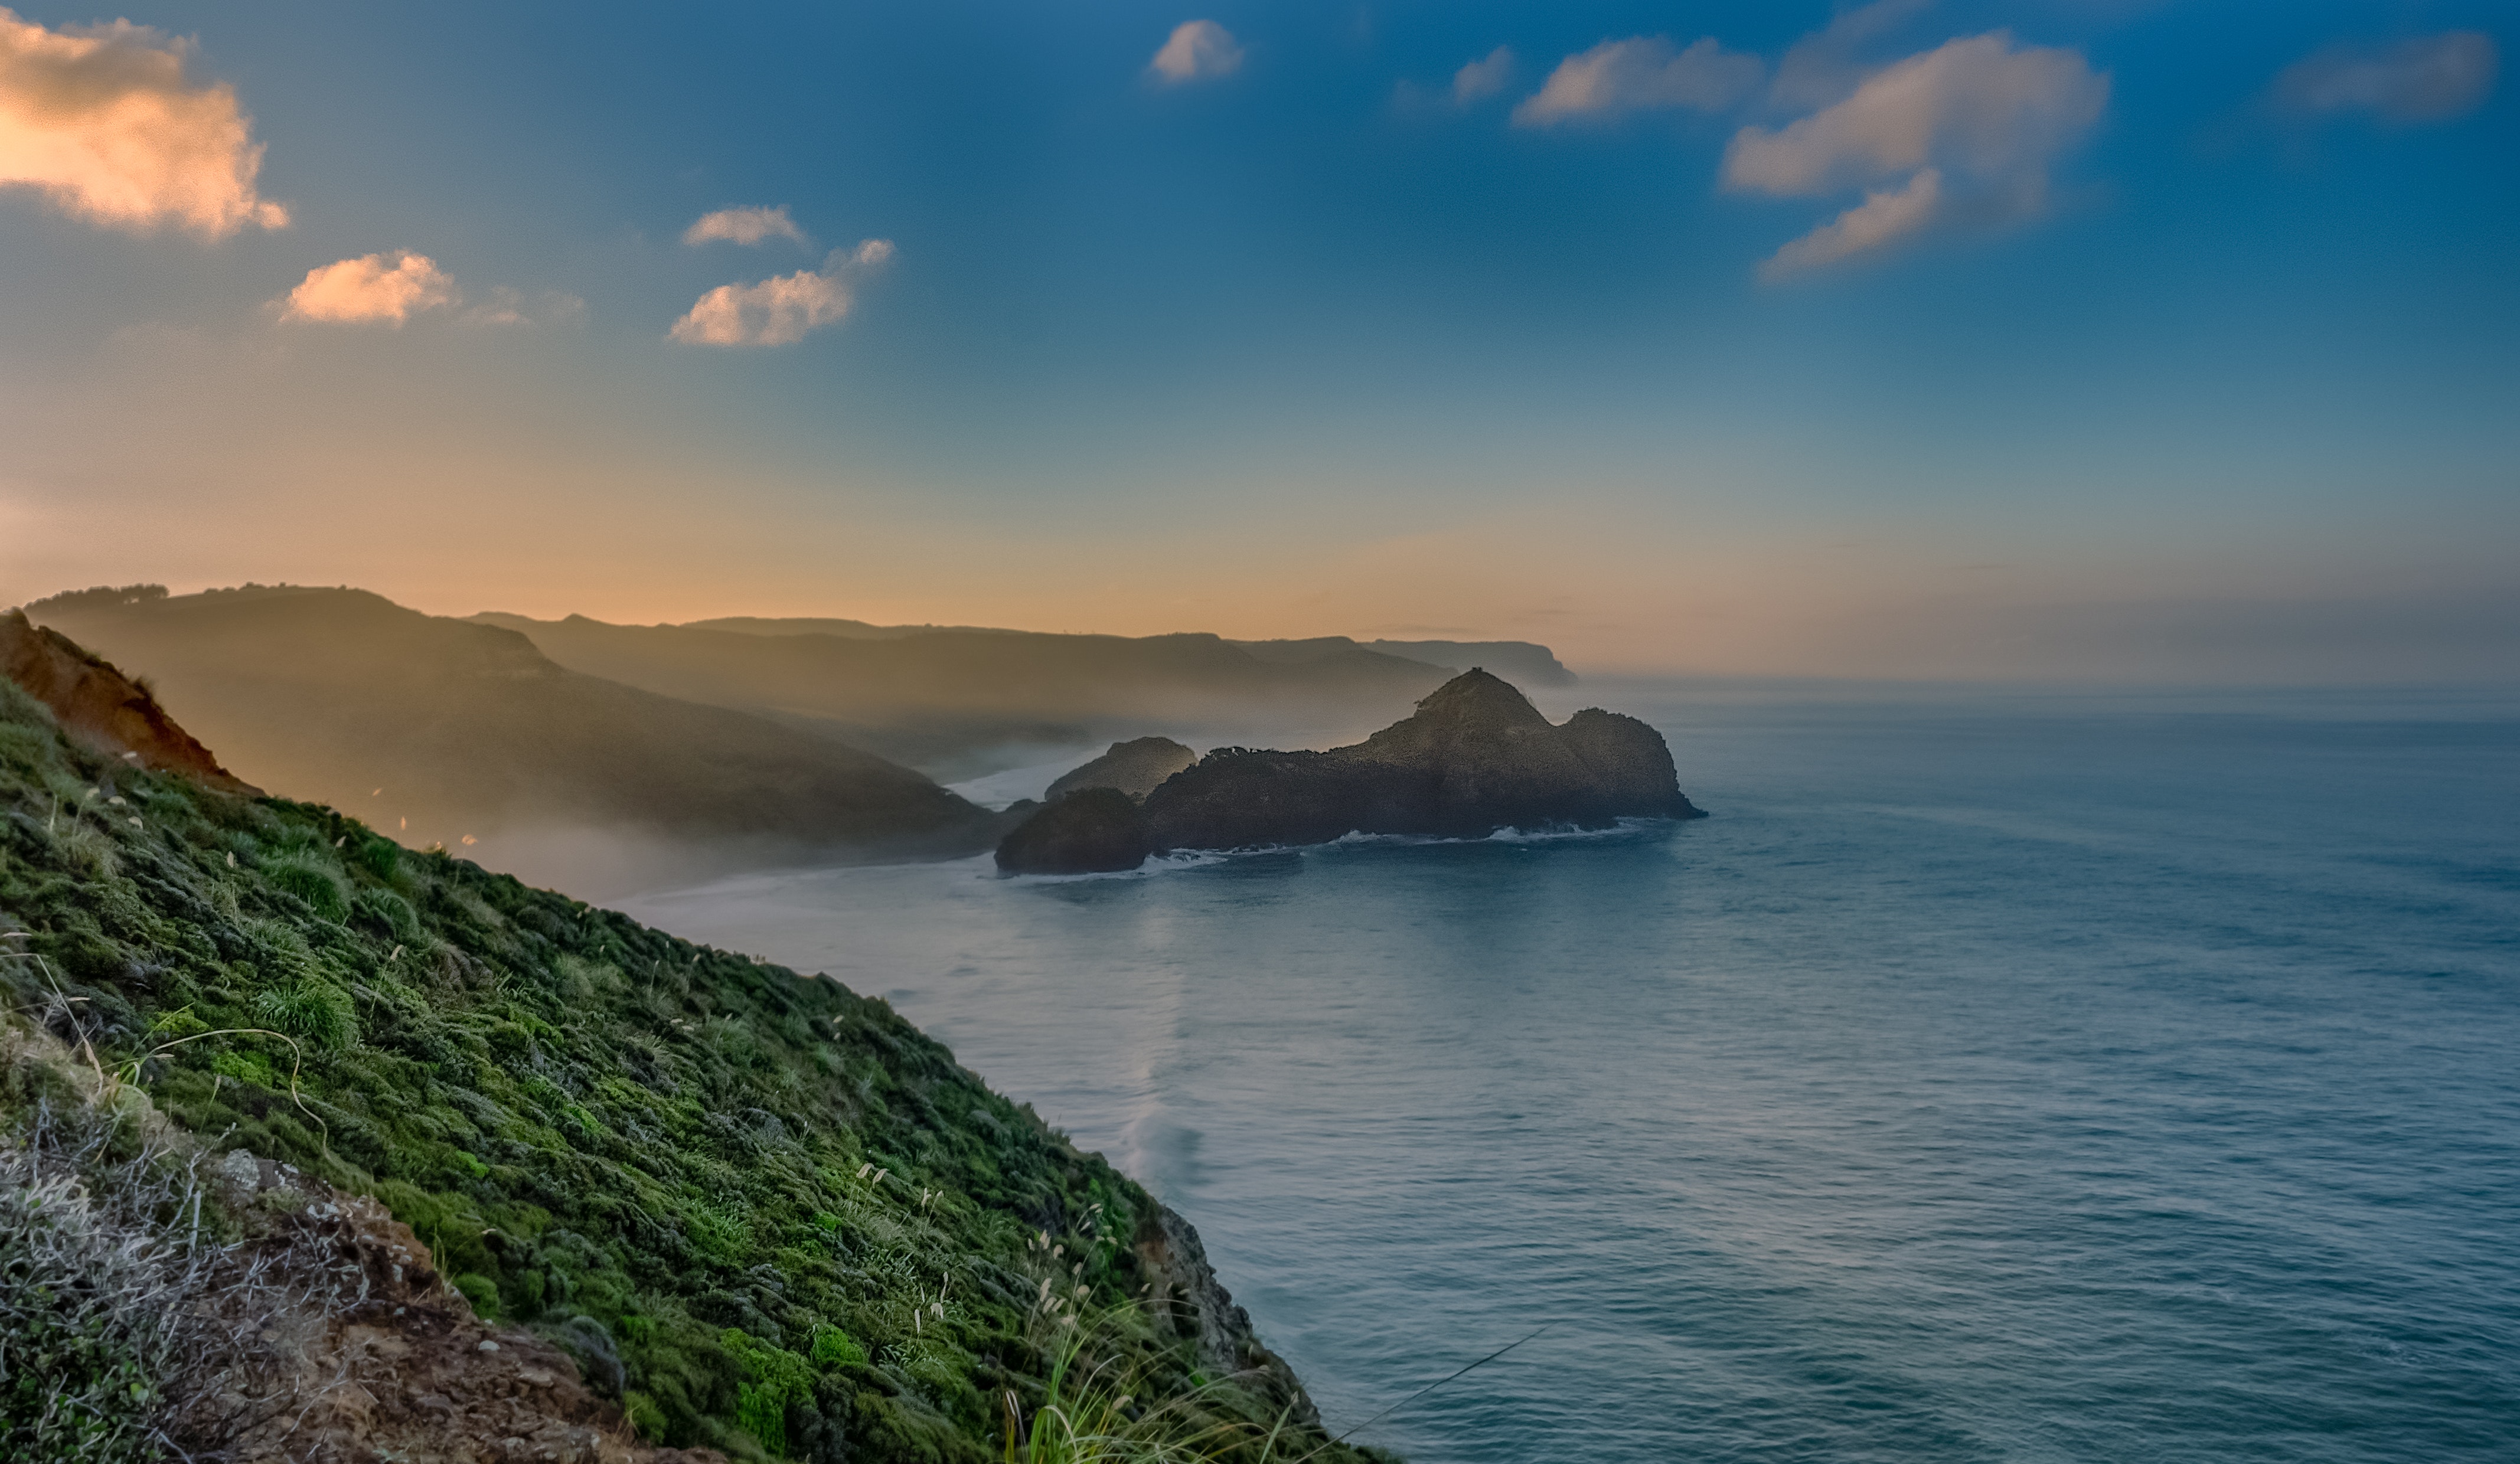
body of water, sea, nature, coast, sky, headland, natural landscape, ocean, coastal and oceanic landforms, cliff, promontory, horizon, rock, klippe, shore, morning, cloud, water, terrain, cape, bay, landscape, calm, wave, sound, bight, photography, mountain, sunlight, formation, hill, islet, wind wave, mount scenery, island, skerry, evening, cove, tourism